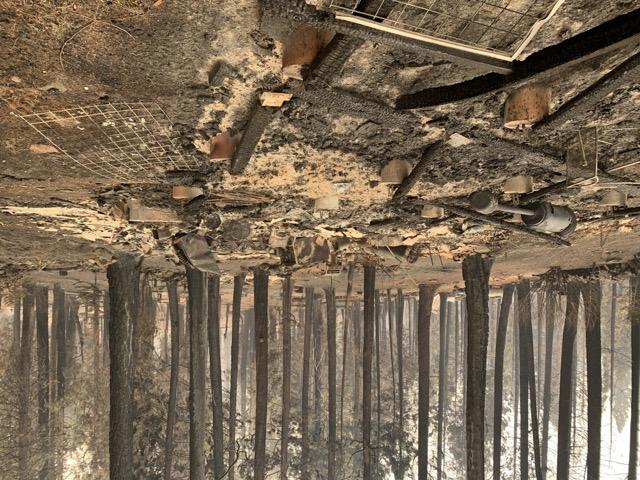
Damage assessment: destroyed